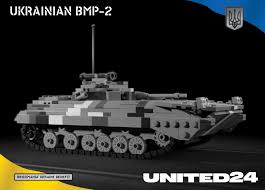
Label: BMP-2